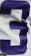
Number: 3